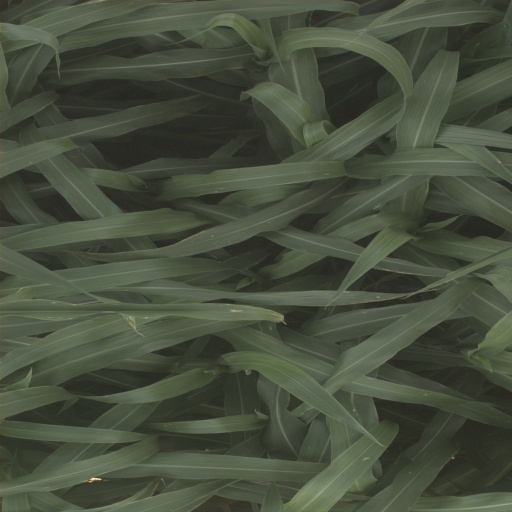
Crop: sorghum